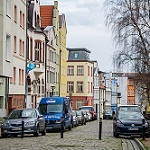
Label: street